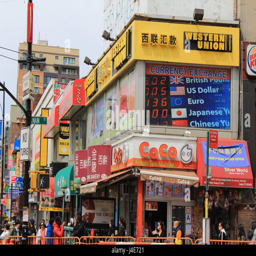
a view of a street .